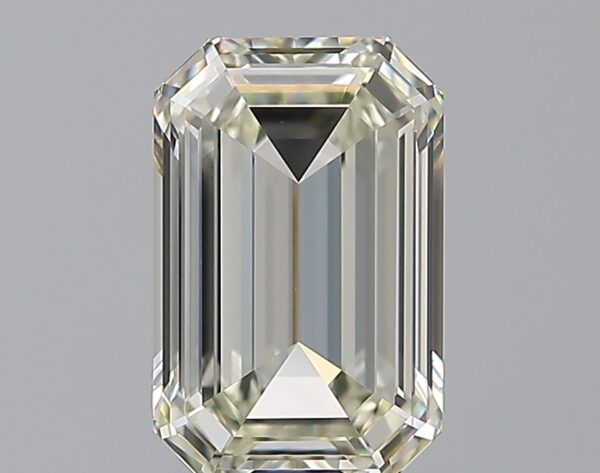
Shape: emerald
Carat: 1.51
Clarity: VVS2
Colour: L
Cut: VG
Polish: EX
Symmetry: EX
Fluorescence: M
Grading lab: GIA
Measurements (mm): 8.44 x 5.43 x 3.17